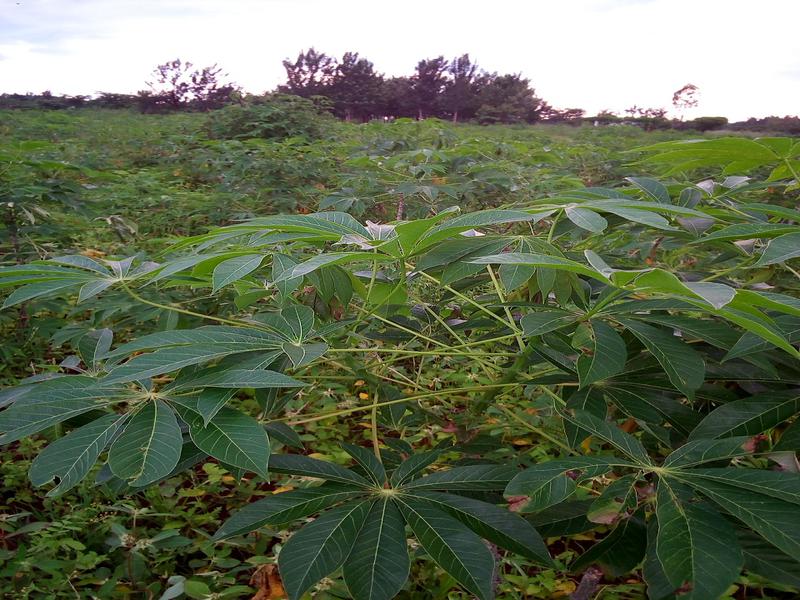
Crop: cassava
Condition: healthy